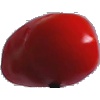
Label: Tomato 2